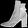
Label: Ankle boot